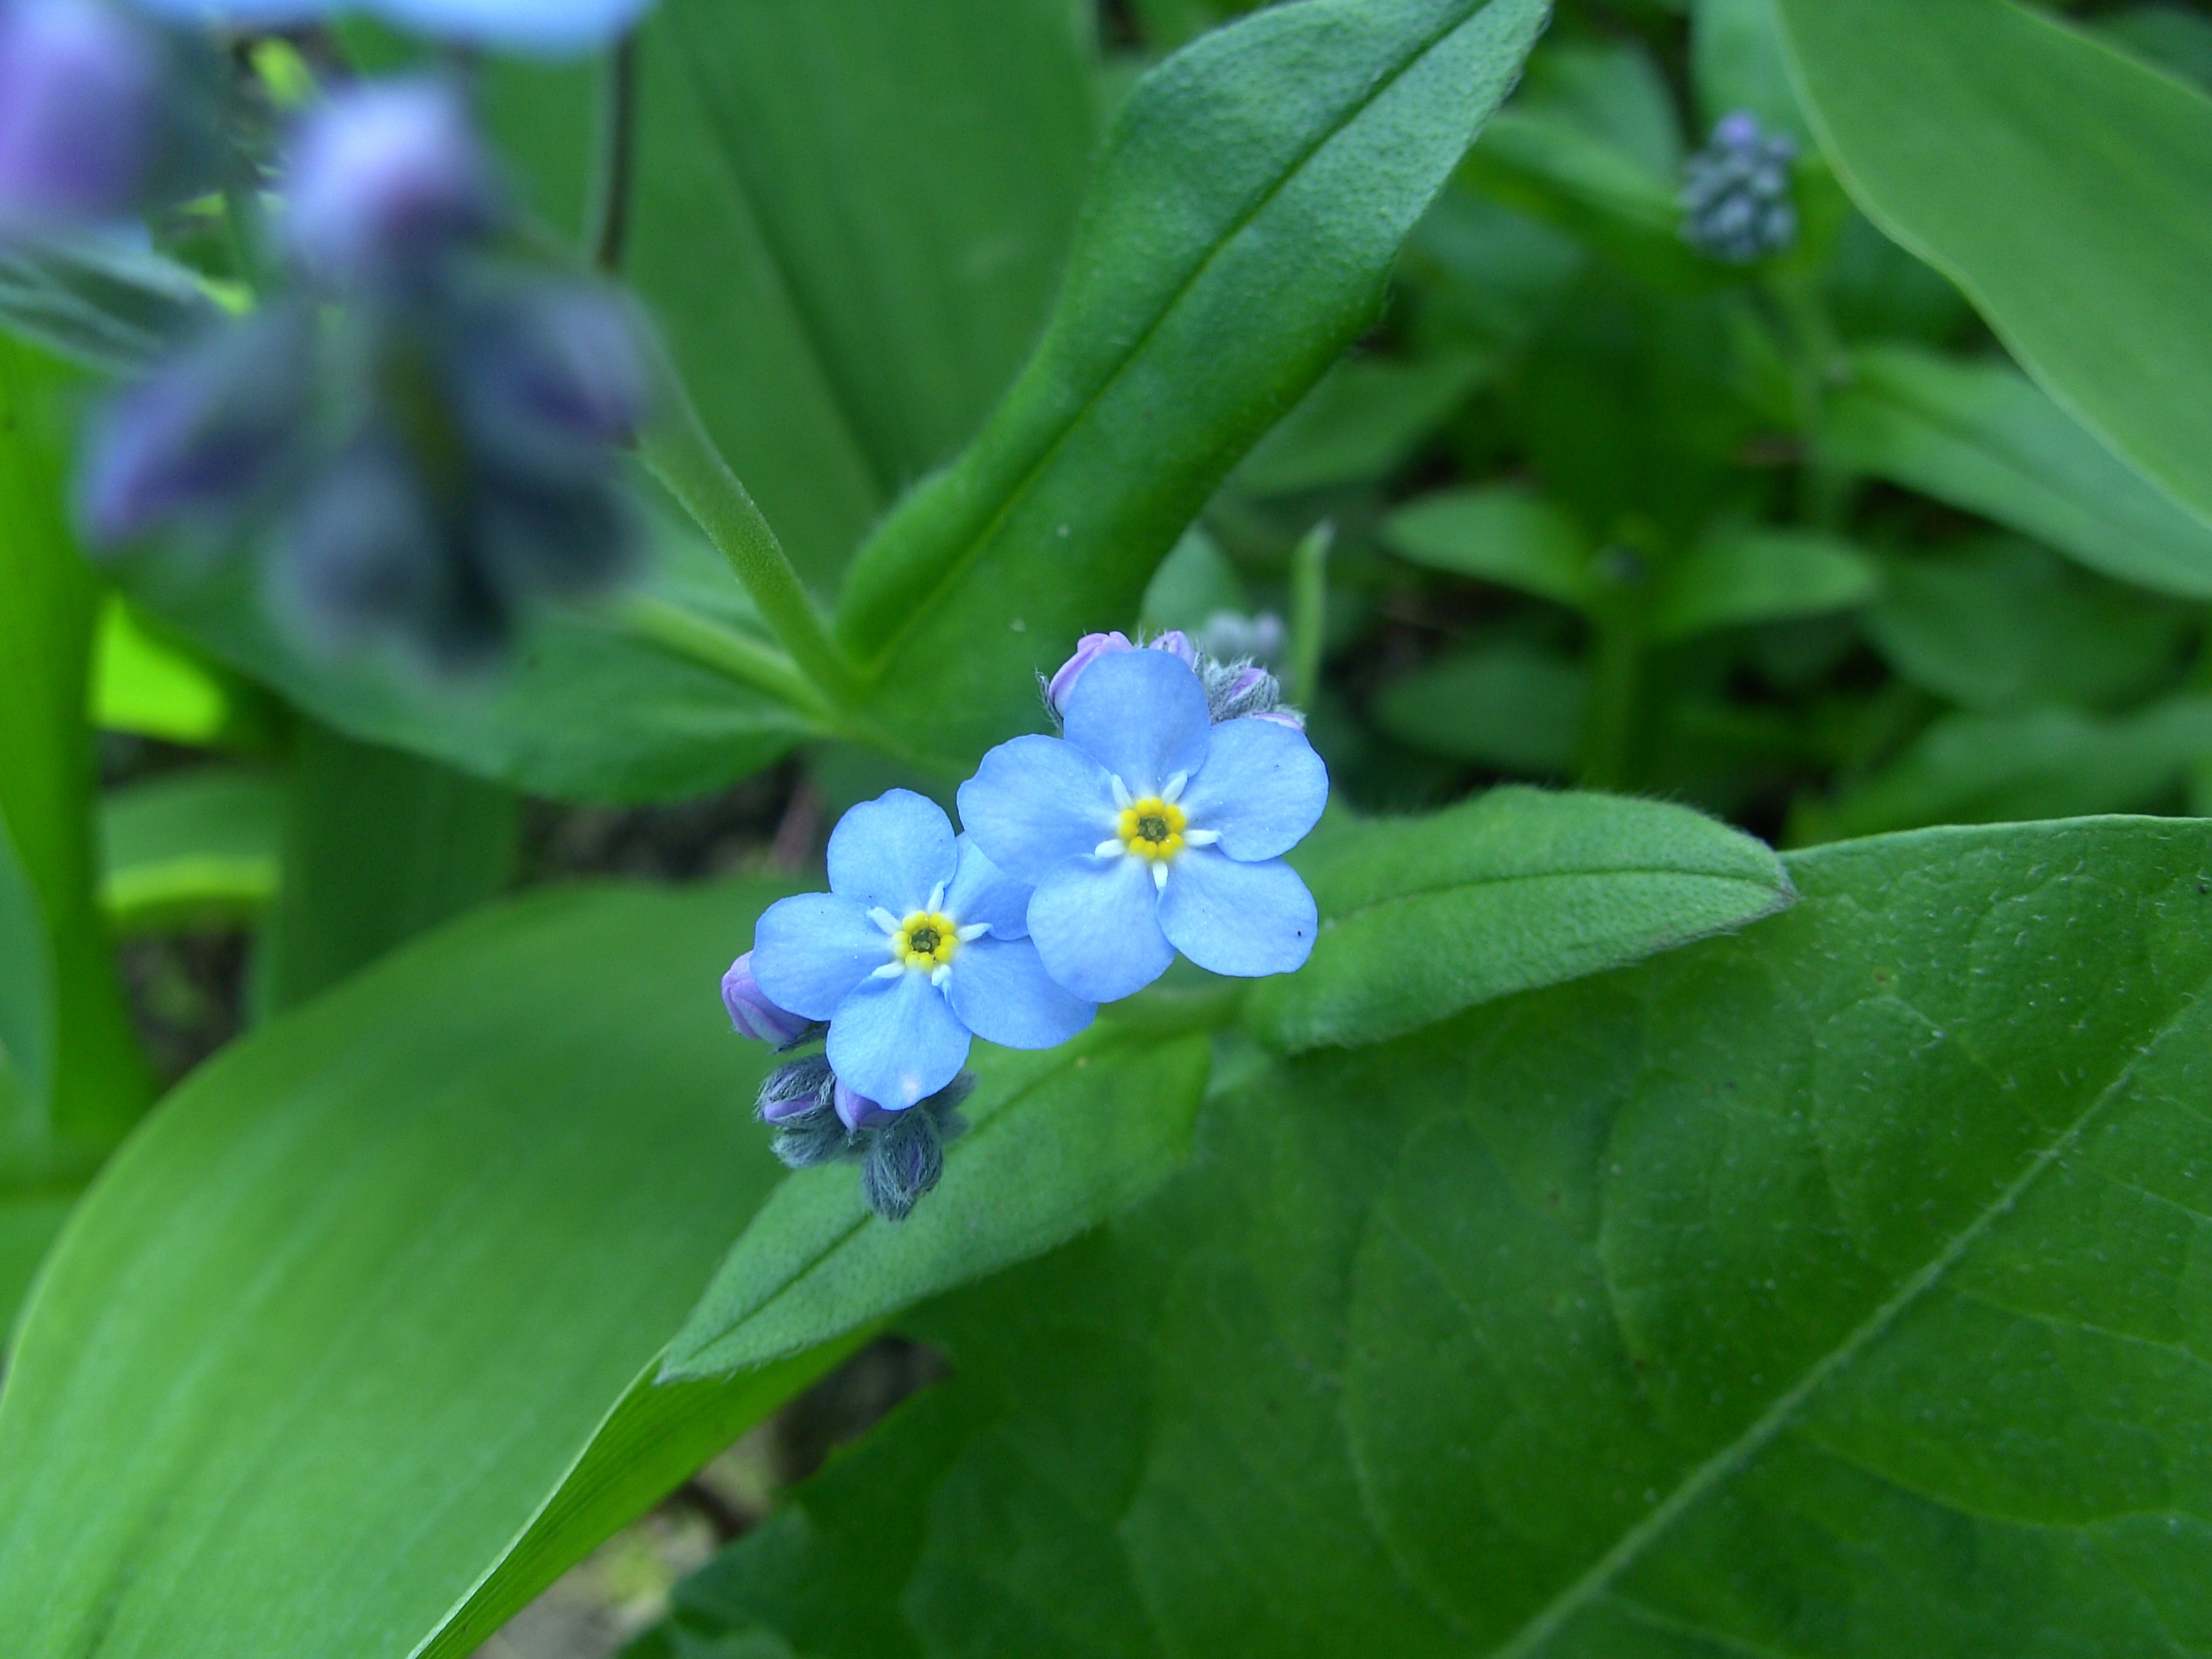
plant, leaf, flower, cute, produce, botany, flora, blue flower, wildflower, shrub, macro photography, flowering plant, dayflower, do not forget me, land plant, dayflower family